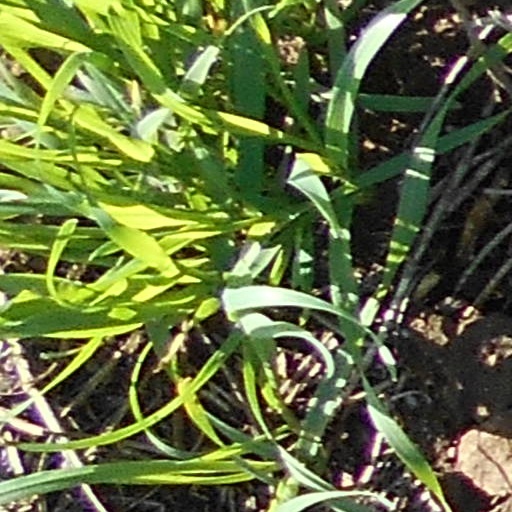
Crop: wheat